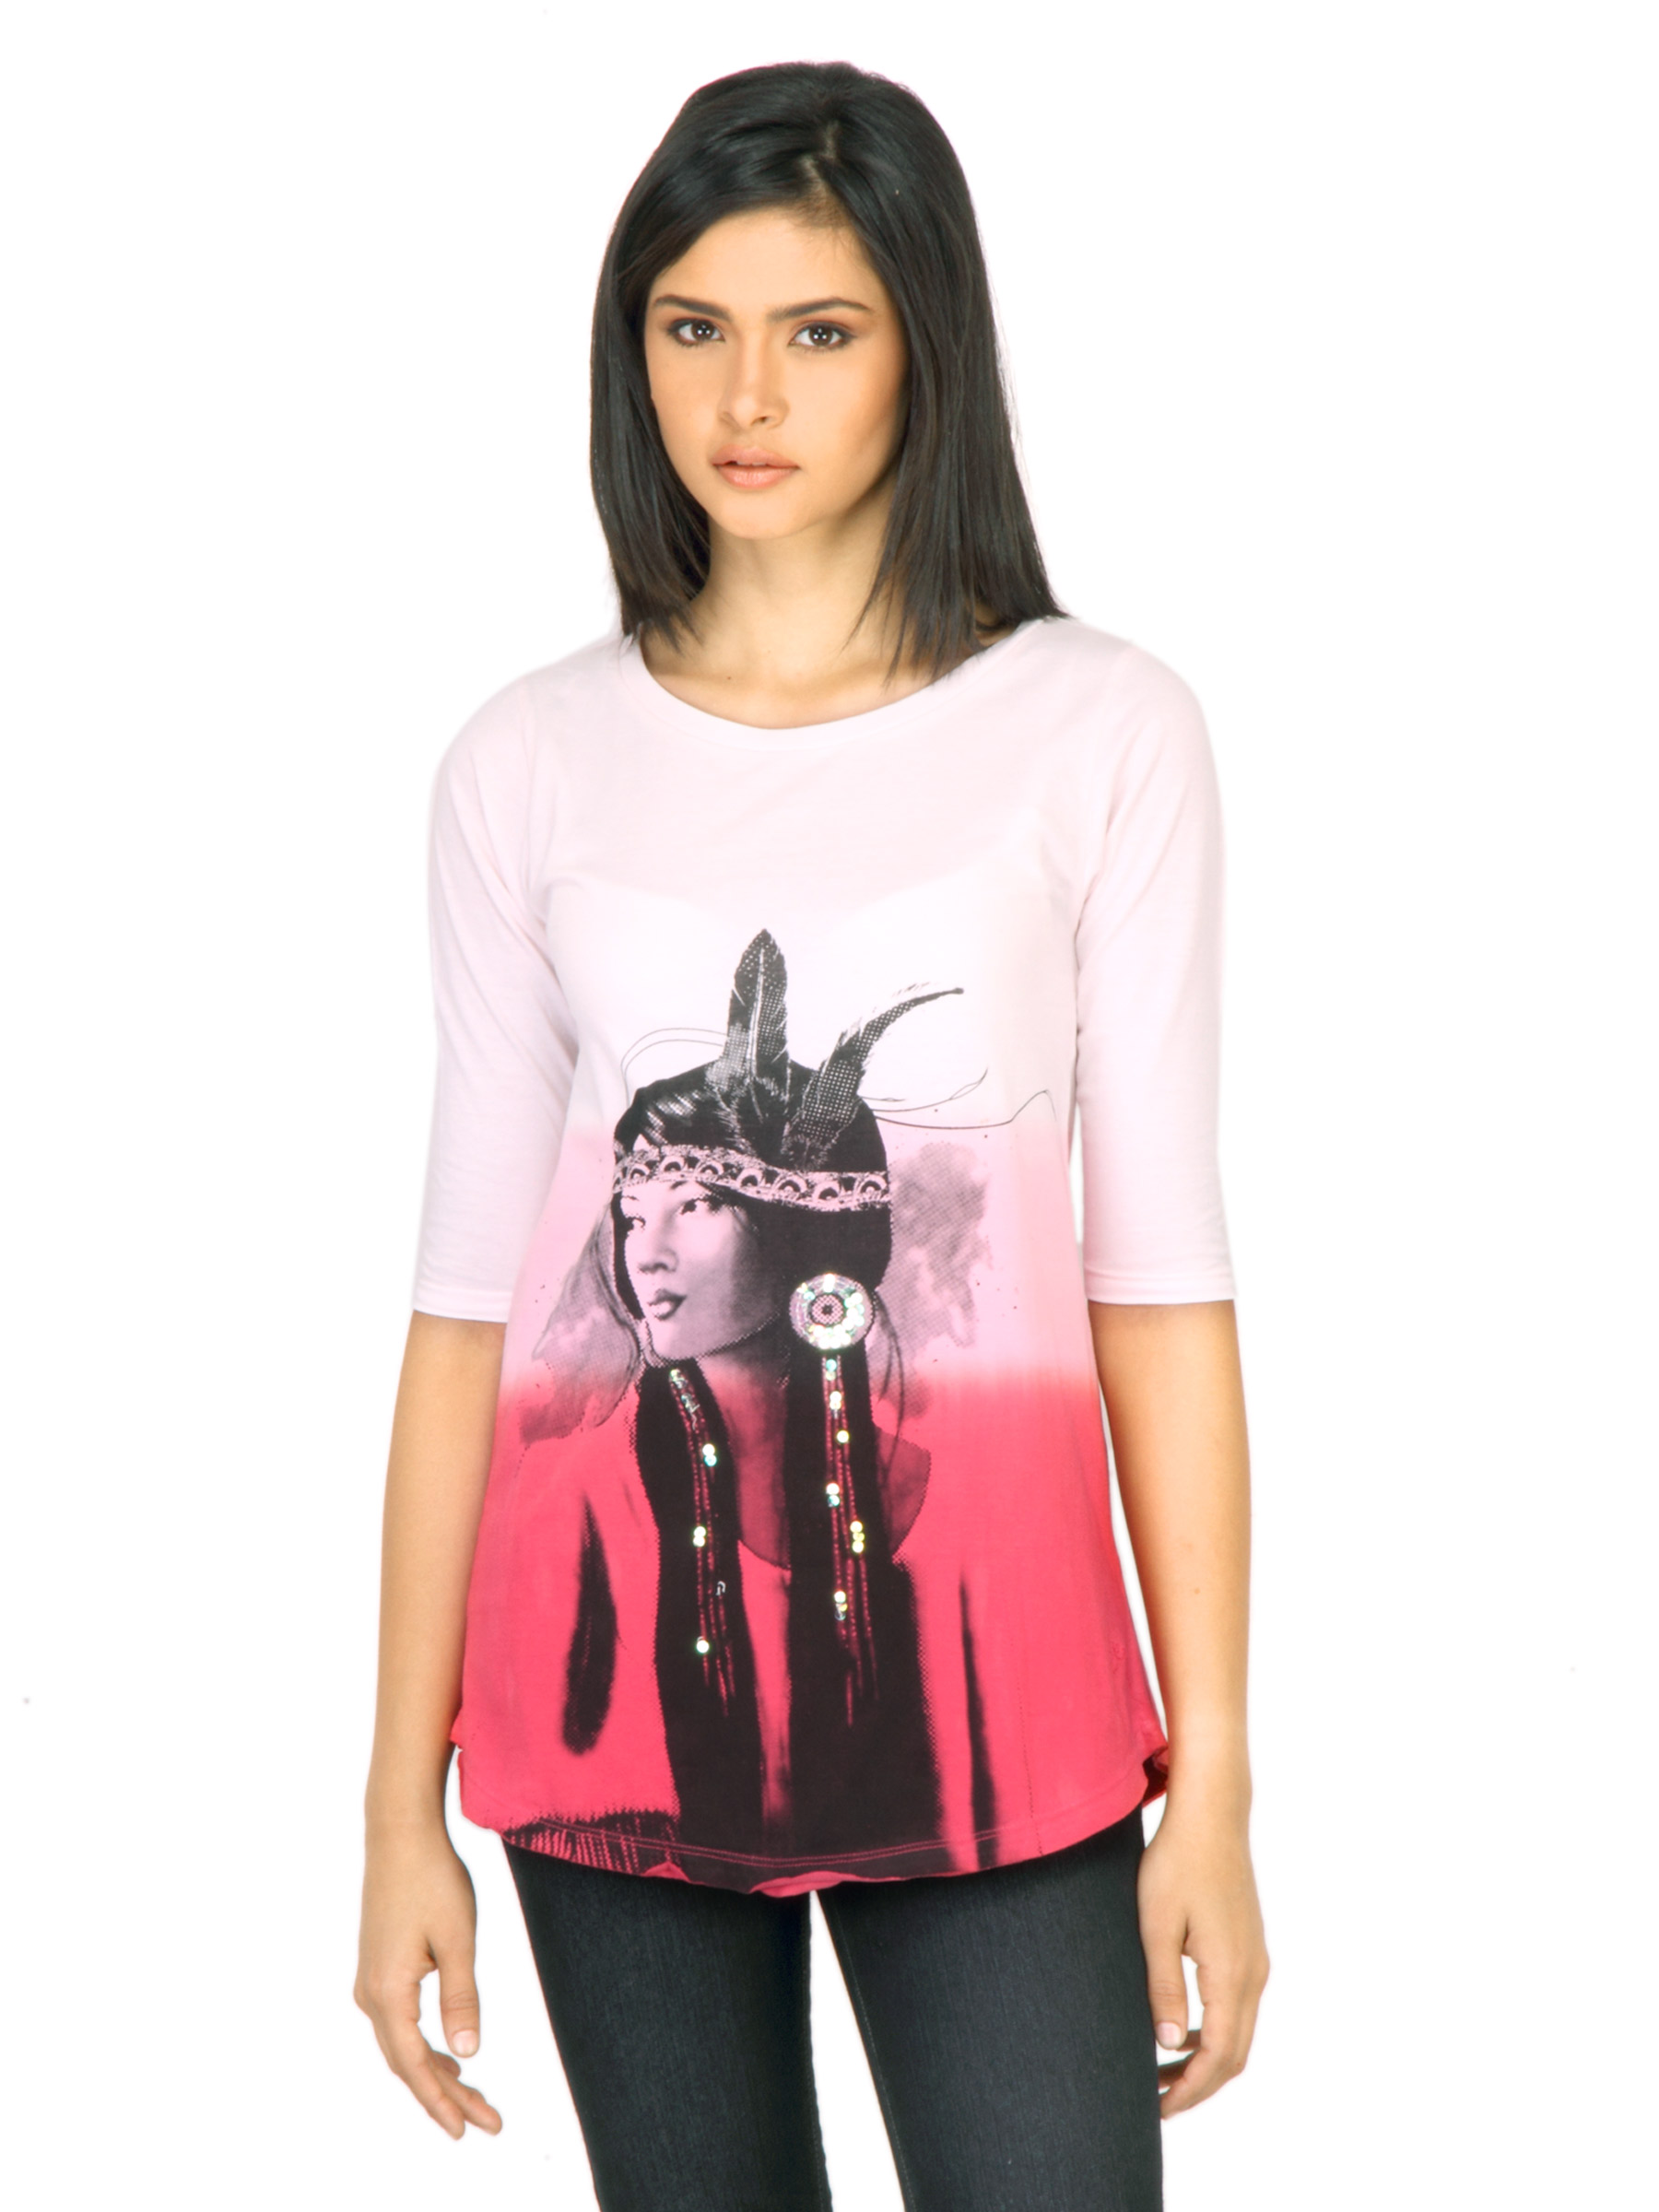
Wrangler Women Native Lady Pink T-shirt
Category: Apparel / Topwear / Tshirts
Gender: Women
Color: Pink
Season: Fall 2011
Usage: Casual